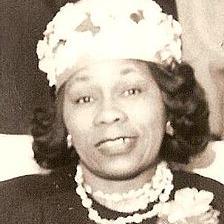
Age: 48